Endeavour Yacht Corporation

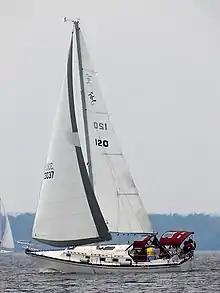
Endeavour 33

Brooks and Valdes had met while working for Vince Lazzara at Gulfstar Yachts. To assist the fledgling company get started in the boat building business, Ted Irwin of Irwin Yachts gave them the molds for the 1970 Irwin 32 in exchange for a small number of shares. The molds were modified by Dennis Robbins, who was responsible for Endeavour's production and design work. The reworked design was called the Endeavour 32 and about 600 examples were produced, starting in 1975, giving the company an early market success.